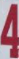
Number: 4